Ylenia Carrisi

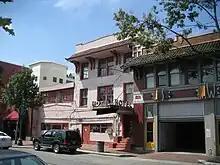
The LeDale Hotel on St. Charles Avenue, New Orleans, where Carrisi was staying at the time of her disappearance

During her studies, she began to entertain the idea of travelling the world solo with nothing but a backpack and her journal. She decided to take a break from studying and returned to Italy, where she sold all her belongings in order to pay for the voyage. She began in South America. After having spent a few months in Belize, she decided to leave the day after Christmas 1993 by bus to New Orleans, Louisiana. Her brother Yari, also an experienced traveler, had decided to surprise his sister by visiting her that Christmas. He arrived on a rainy December 27 in the village of Hopkins, going door-to-door searching for her, only to discover that the previous day she had boarded a bus to New Orleans.